Organophosphinic acid

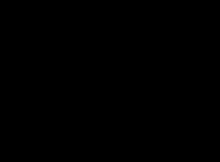
chemical structure of a dialkylphosphinic acid called Cyanex 272.

An organophosphinic acid is an organophosphorus compound with the formula RHPOH (R = alkyl, aryl). One or both P-H bonds in the parent hypophosphorous acid (aka phosphinic acid) are replaced by organic groups. The Cyanex family of dialkylphosphinic acids are used in hydrometallurgy to extract metals from ores.